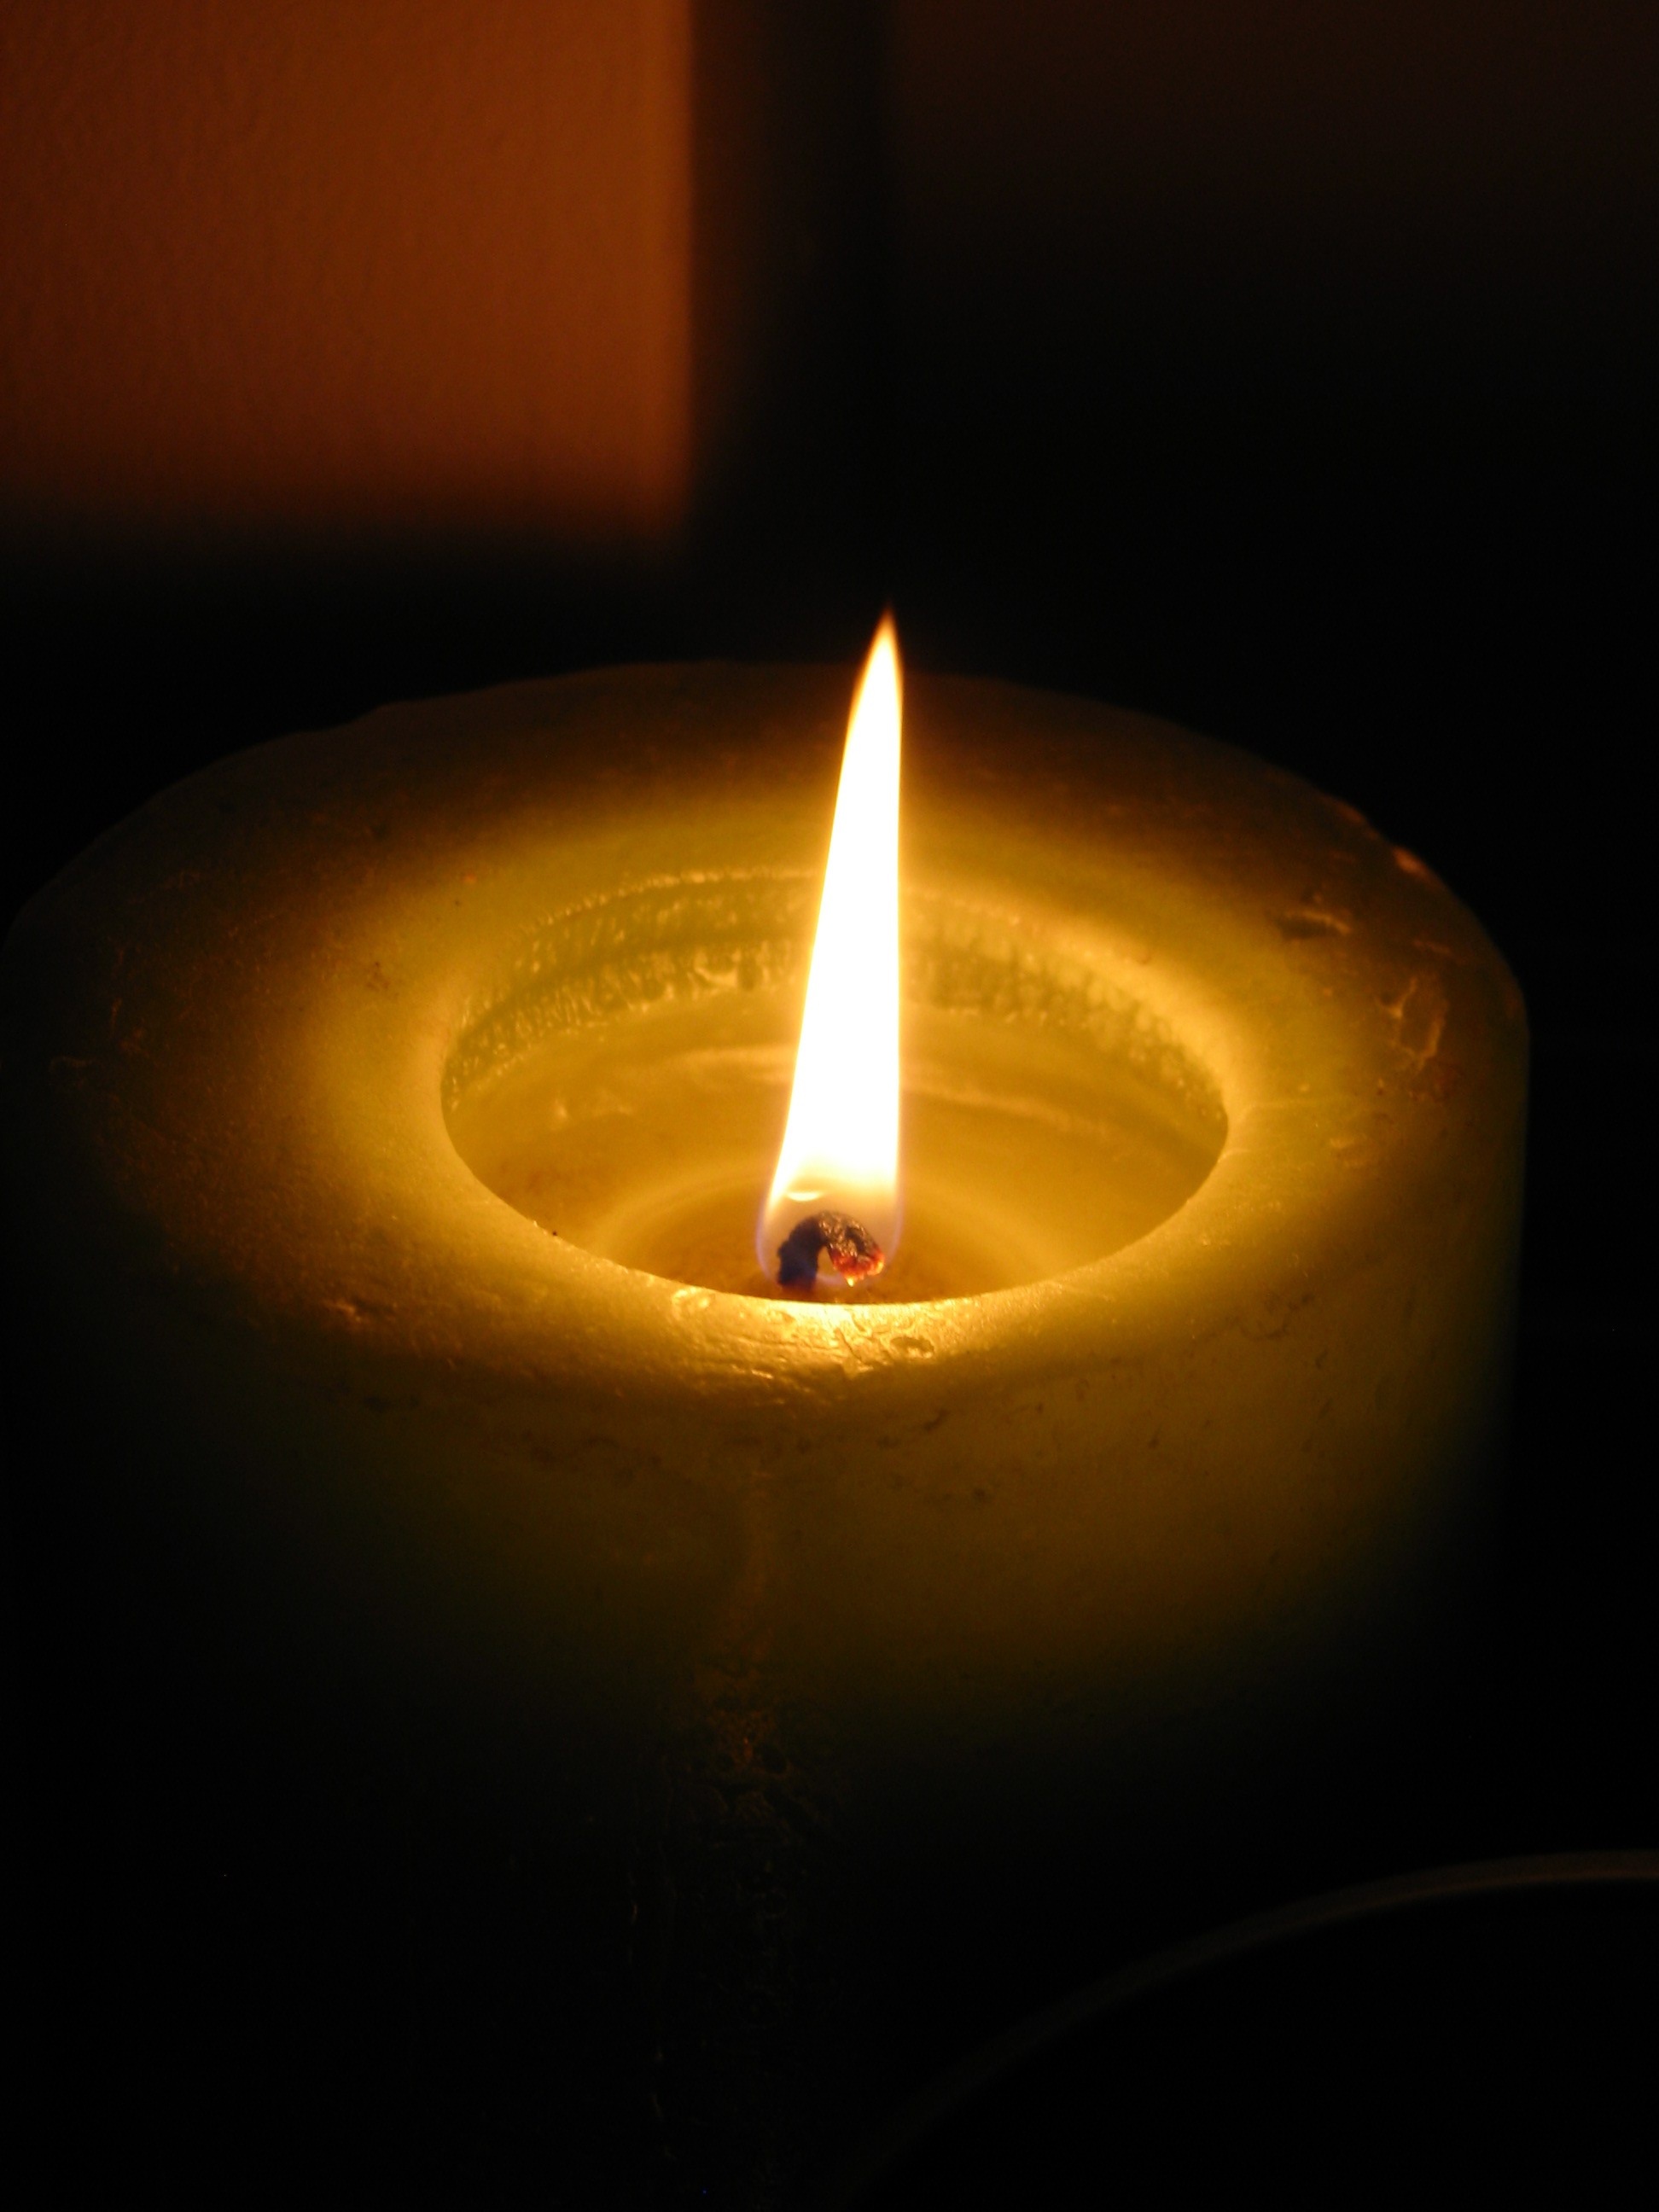
light, glowing, night, dark, tranquil, peace, flame, fire, glow, darkness, black, yellow, candle, lighting, decor, circle, burn, burning, shape, candlelight, wax